Huancavelica

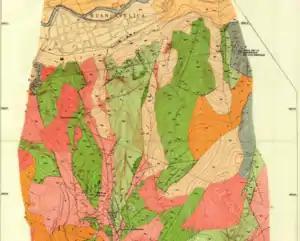
Huancavelica geological map. The is in the bottom center, south of the city. Dark green marks the location of the Machay limestone, while light green indicates the Gran Farallon sandstone.

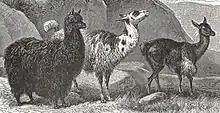
In the Neolithic period the ancient inhabitants of this city began to domesticate some camelids as alpaca and llama.

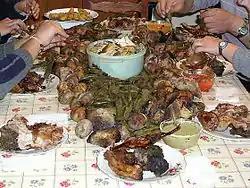
The Huancavelican pachamanca has products such as sheep, goat, pig, guinea pigs and beef and choclos, potatoes, beans, quesillos, cheese and humitas.

Huancavelica or Wankawillka in Quechua is a city in Peru. It is the capital of the department of Huancavelica and according to the 2017 census had a population of 49,570 people. The city was established on August 5, 1572 by the Viceroy of Peru Francisco de Toledo. Indigenous peoples represent a major percentage of the population. It has an approximate altitude of 3,676 meters; the climate is cold and dry between the months of February and August with a rainy season between September and January. It is considered one of the poorest cities in Peru.